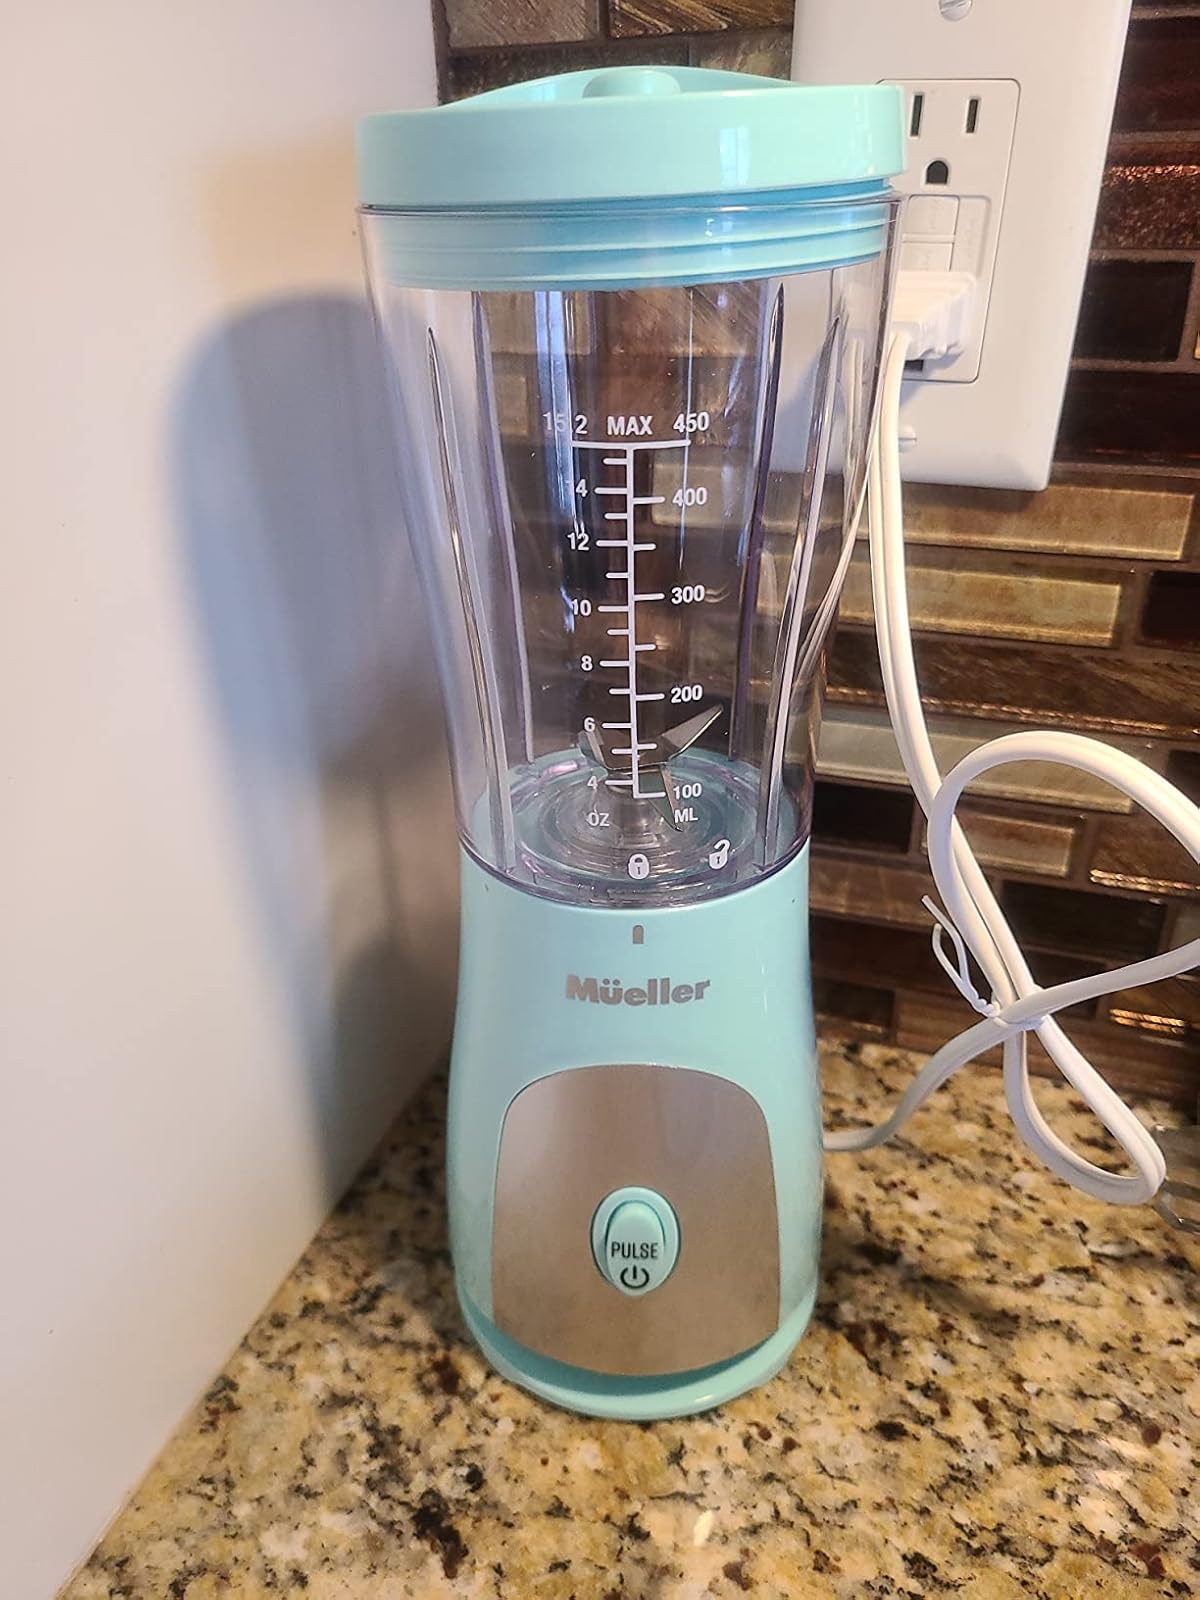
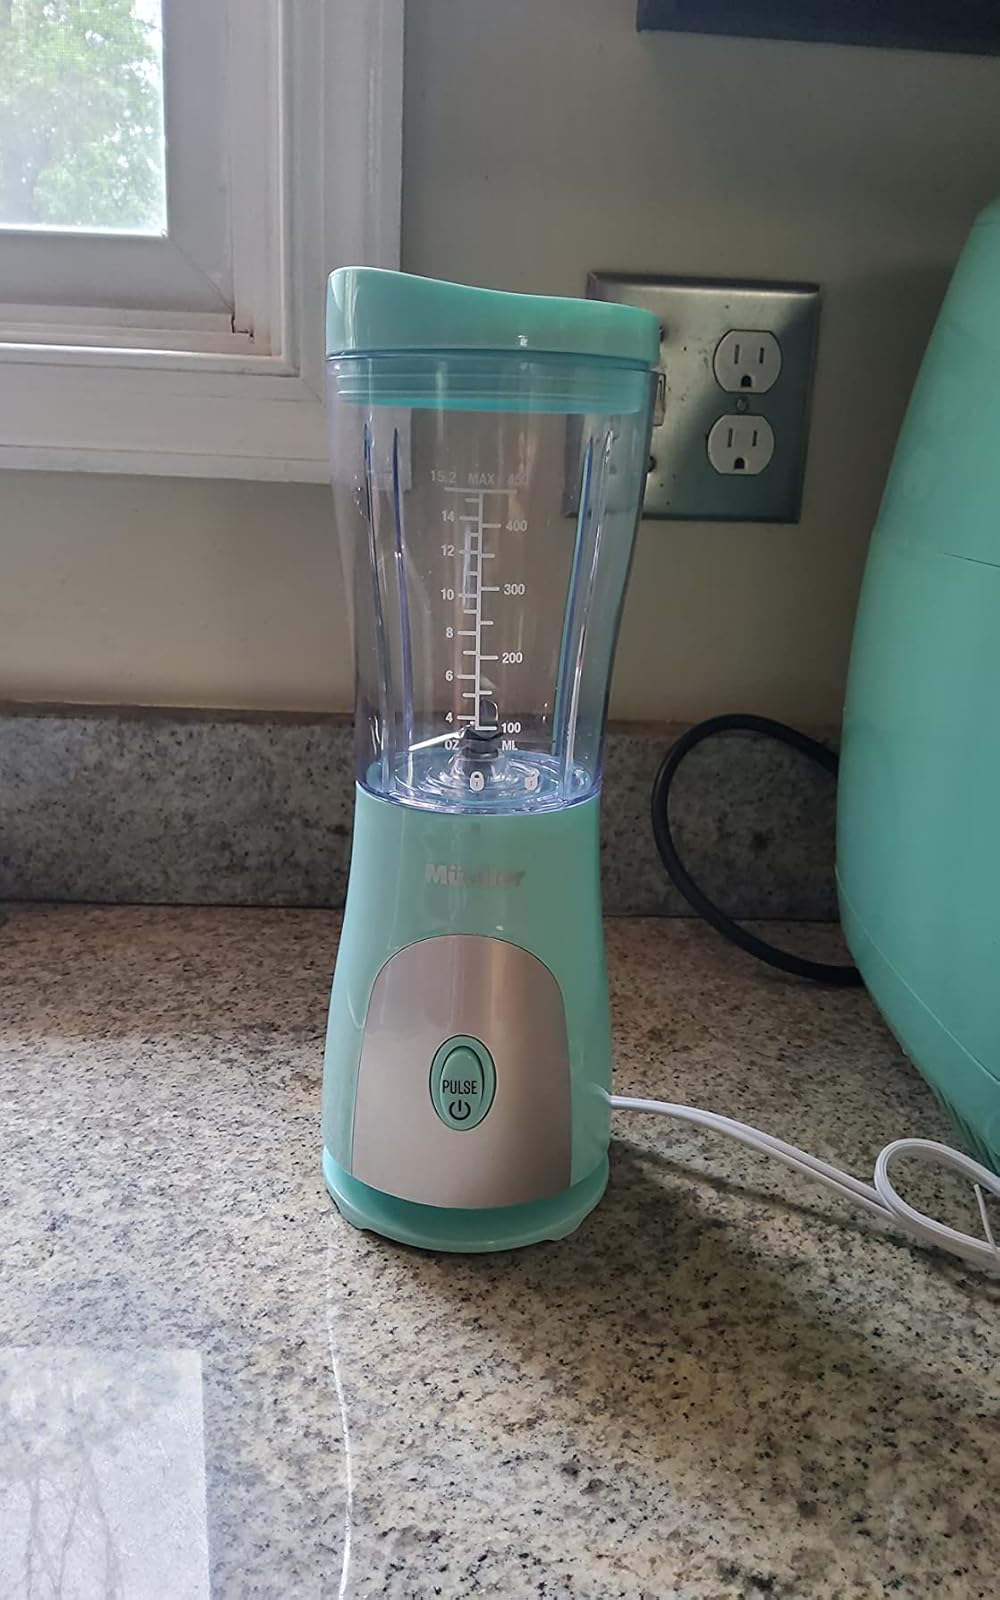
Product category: items_blender
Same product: yes